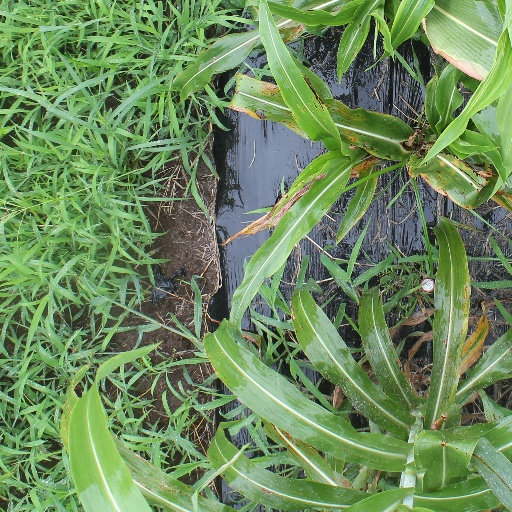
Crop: sorghum